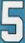
Number: 5